London Heavy Brigade, Royal Garrison Artillery

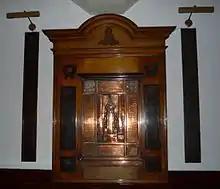
Memorial to the London Heavy Brigade and its successor units in St Mary Magdalene Church

The 1st and 2nd Heavy Batteries RGA are listed on the City and County of London Troops Memorial in front of the Royal Exchange, with architectural design by Sir Aston Webb and sculpture by Alfred Drury. The left-hand (northern) bronze figure flanking this memorial depicts a Royal Artilleryman representative of the various London Artillery units.